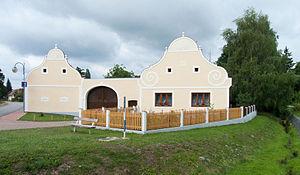
Úsilné est une commune du district de České Budějovice, dans la région de Bohême-du-Sud, en République tchèque. Sa population s'élevait à 497 habitants en 2020.